Saab AB

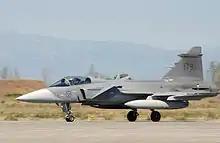
JAS 39 Gripen

The basic initial development was the problems for the Swedish government to get quality military aircraft delivered at the beginning of the Second World War. The final trigger was the inability to get a large number of Seversky P-35 delivered from the United States. From then on the Swedish government focused on establishing domestic production and development of military aircraft which Saab became involved in, a policy that has continued to this day. The first SAAB-developed aircraft was the SAAB 17 light dive bomber (first flight: 1940-05-18), soon followed by the SAAB 18 schnellbomber (first flight: 1942-06-19) and SAAB 21 single-seat fighter (first flight: 1943-07-30), among other developments, the latter being the first aircraft to see service with a modern style ejection seat, using gunpowder to eject instead of compressed air like the contemporary German counterparts.